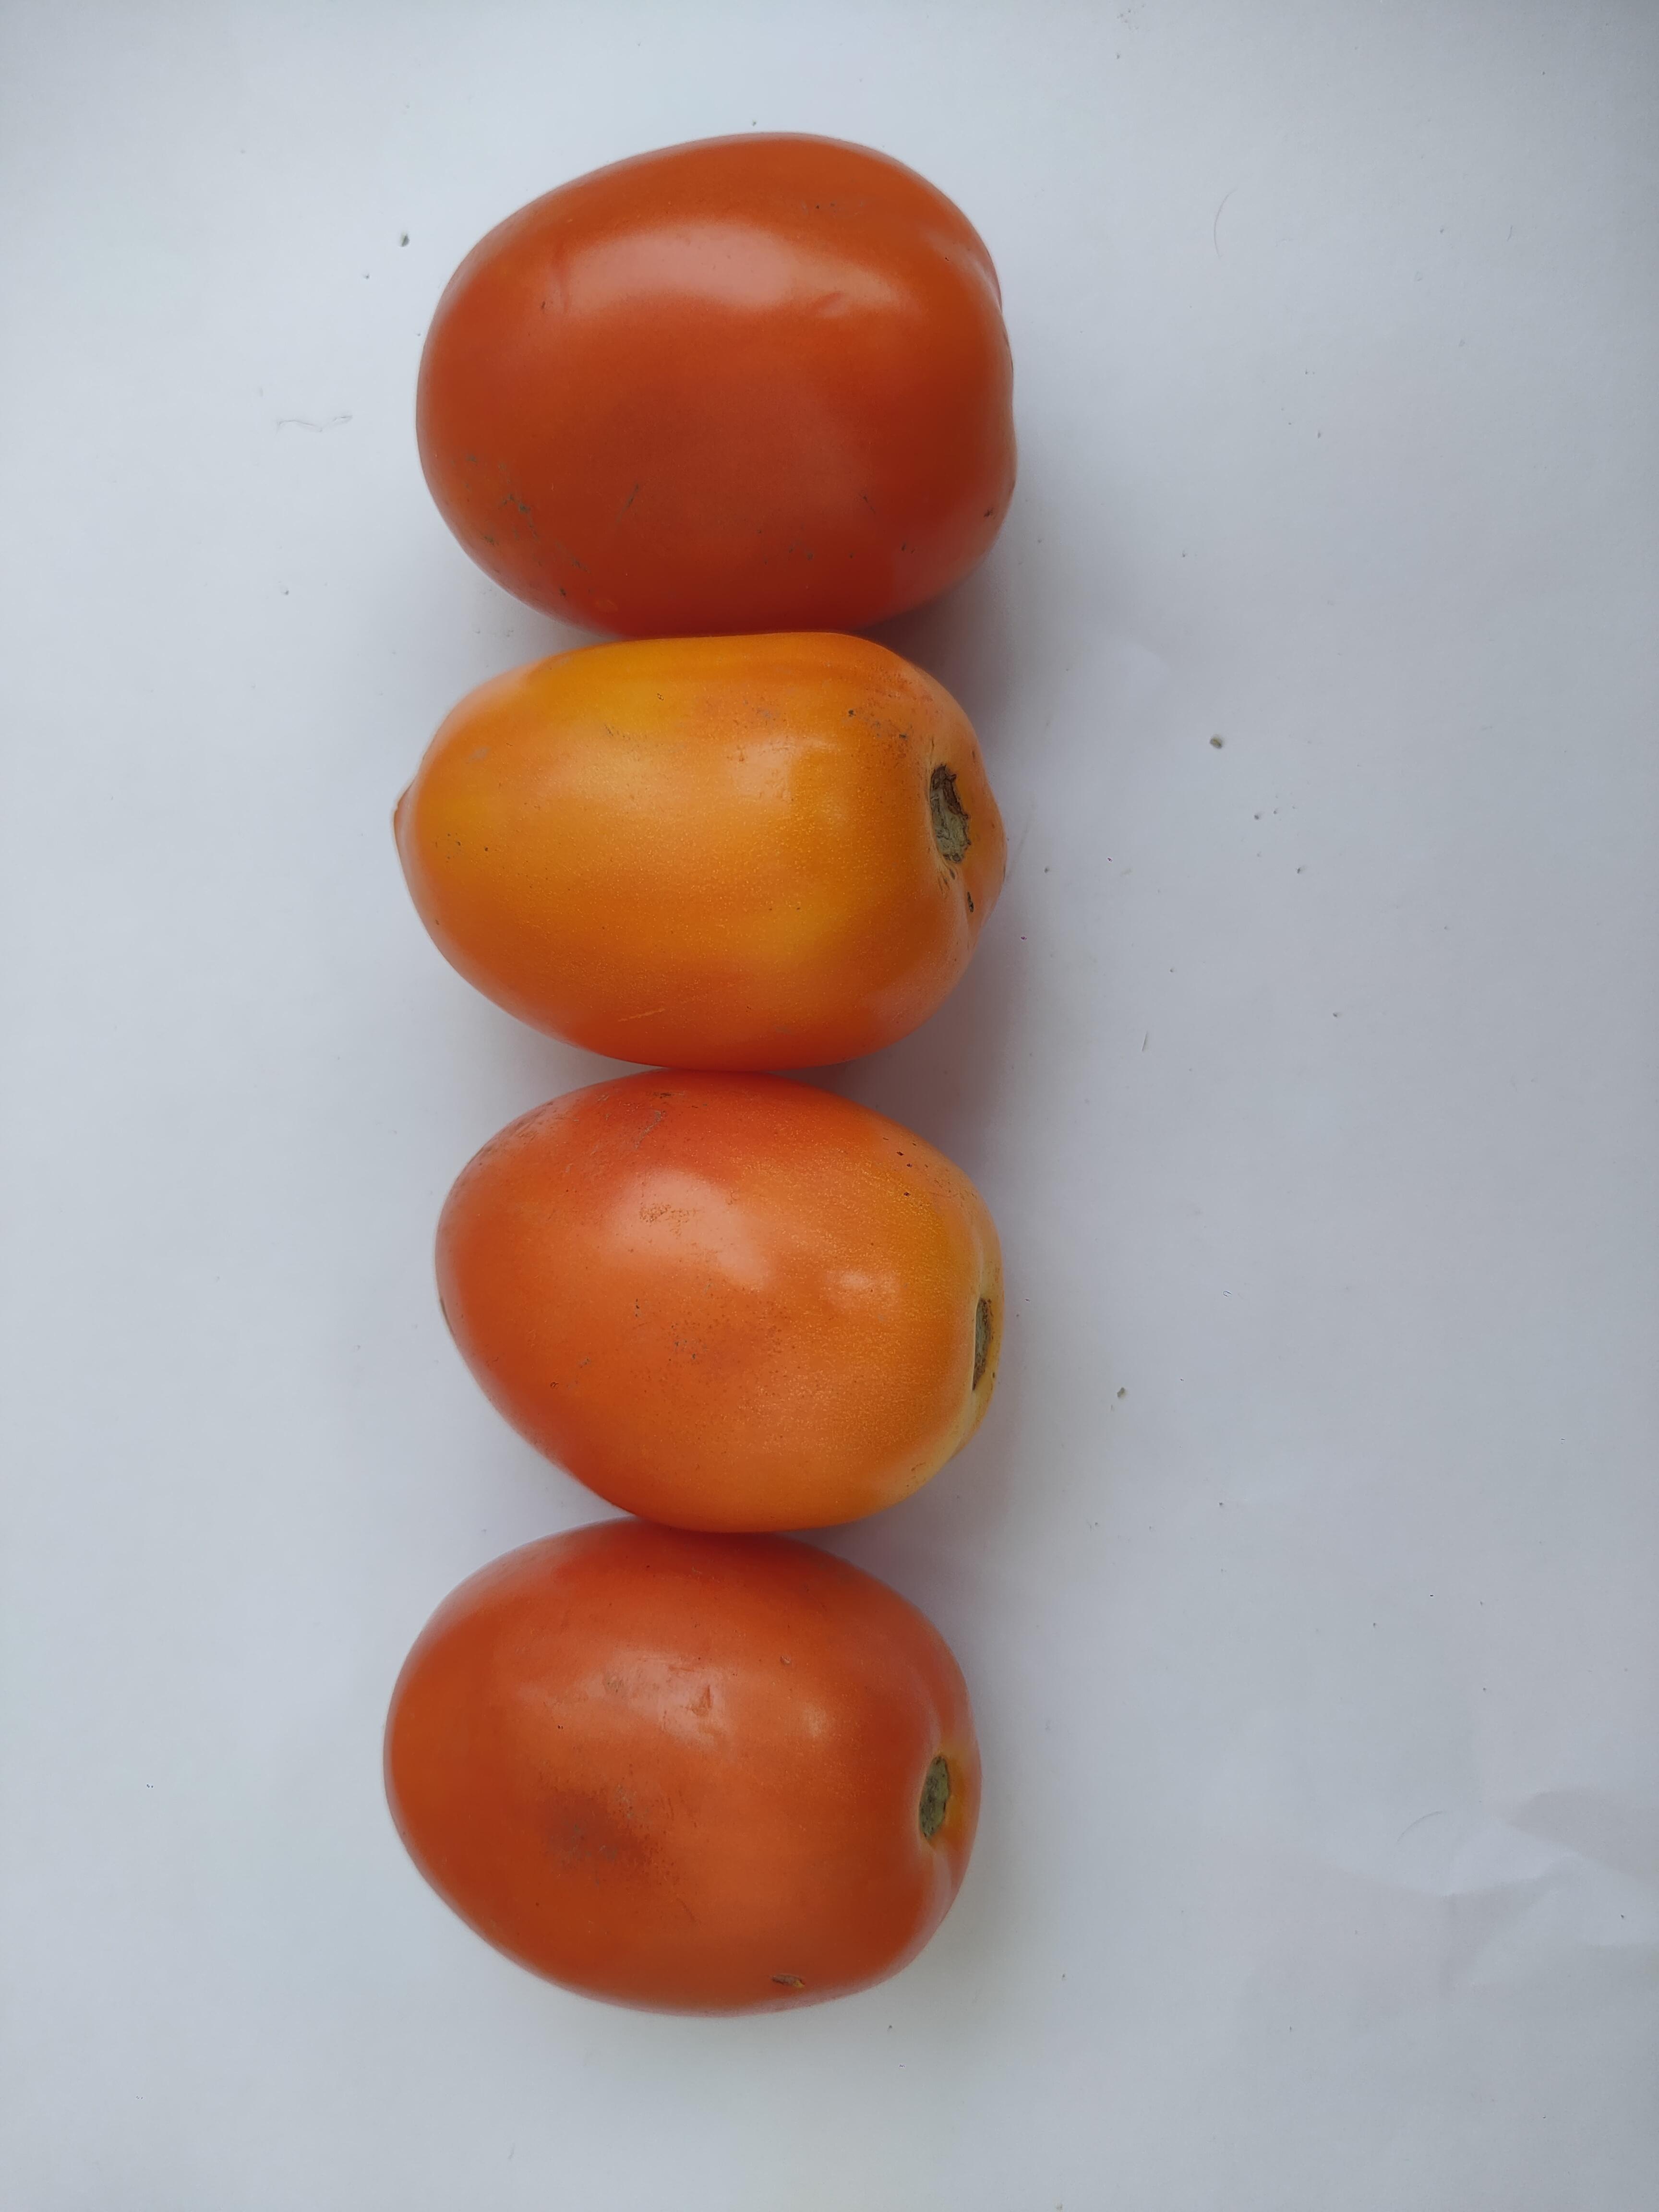
Label: Tomato